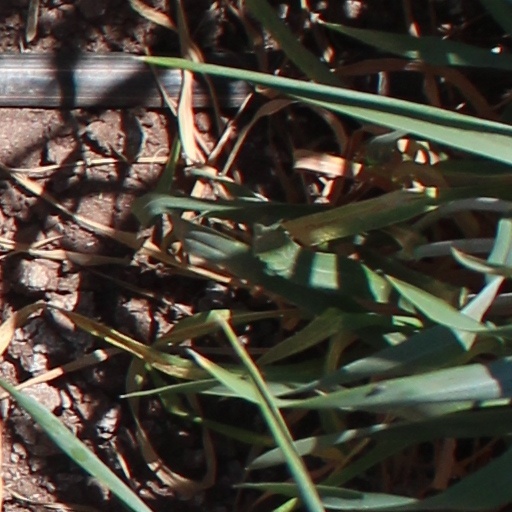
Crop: wheat